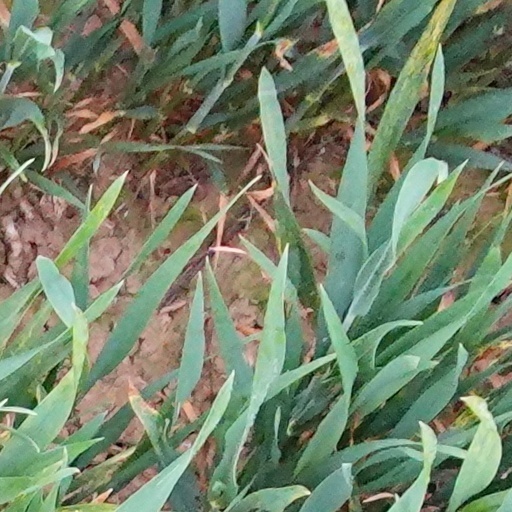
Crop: wheat